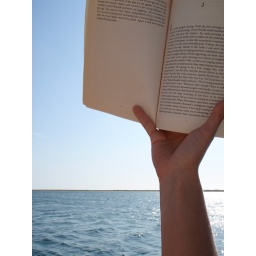
happily reading on a rock with my feet in the water